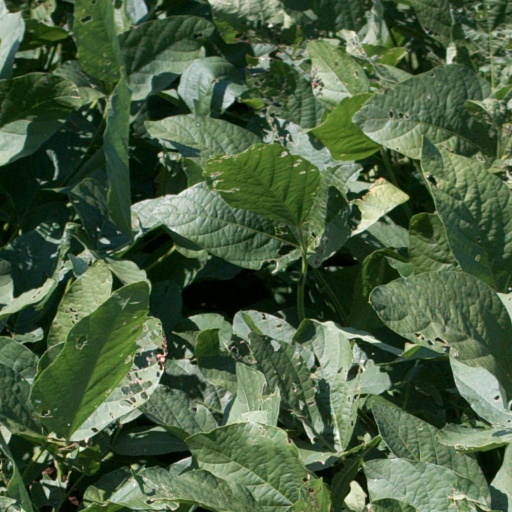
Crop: soybean